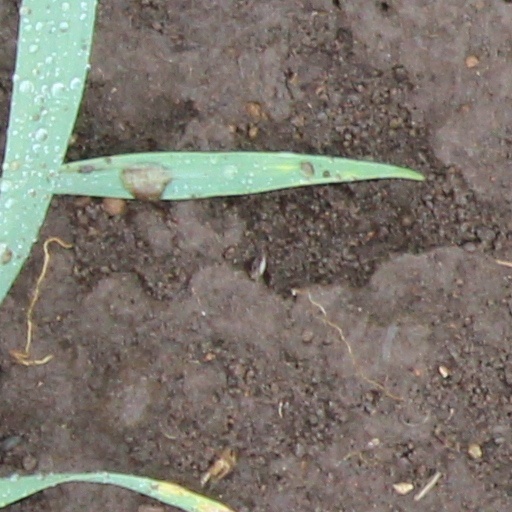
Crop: wheat